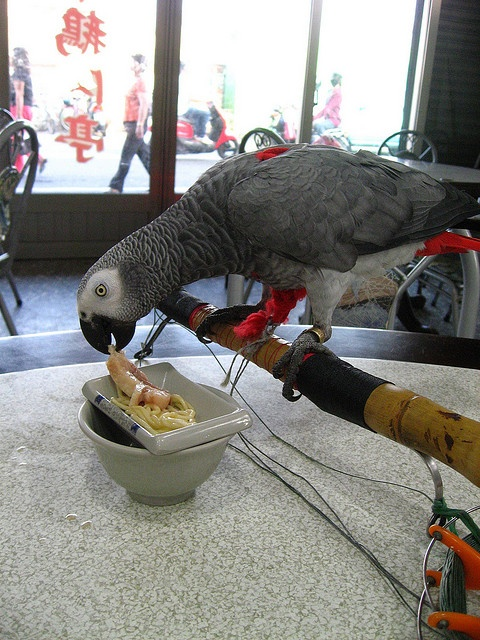
A bird eating food from a bowl while standing on a table.
A bird is eating from a small sushi dish.
A bird is perched and eating food out of a bowl.
A bird standing on a stick and eating out of a small plate.
An African Grey sitting on a perch eating food.